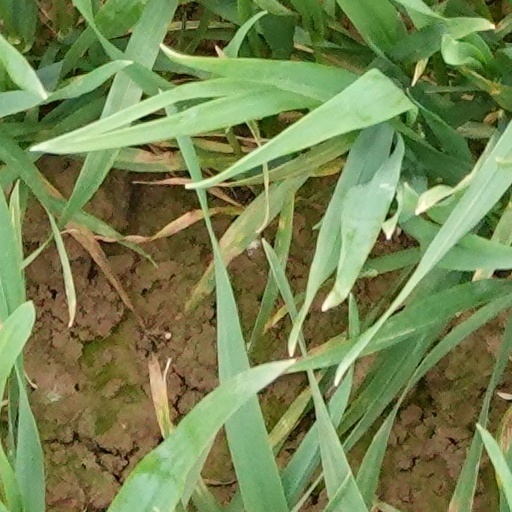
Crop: wheat